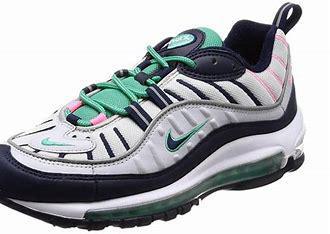
Brand: Nike
Model: Air Max 98